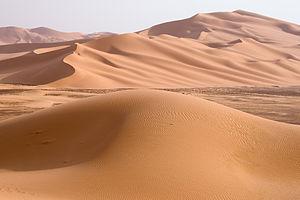
Dunes de sable de Wan Caza, dans le désert du Sahara, dans la province de Fezzan en Libye. Italiano: Dune di sabia di Uan Casa nel Sahara libico, regione del Fezzan, Libia